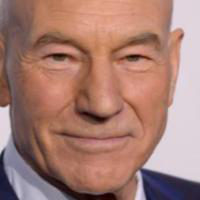
Age group: age 66-80